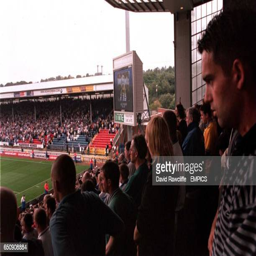
fans stand for a minutes silence before the match in memory of businessperson